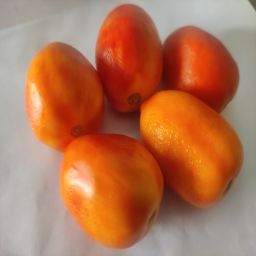
Crop: Tomato
Quality: Ripe